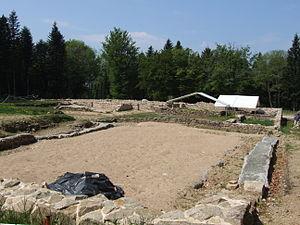
Bibracte, Mont-Beuvray, Bourgogne, FRANCE
Le mont Beuvray, qui culmine à 821 mètres, fait partie du massif du Morvan, en Bourgogne-Franche-Comté. Il se trouve sur les communes de Saint-Léger-sous-Beuvray et de Glux-en-Glenne et Larochemillay. Son sommet correspond à l'ancien oppidum gaulois de Bibracte, capitale des Éduens.